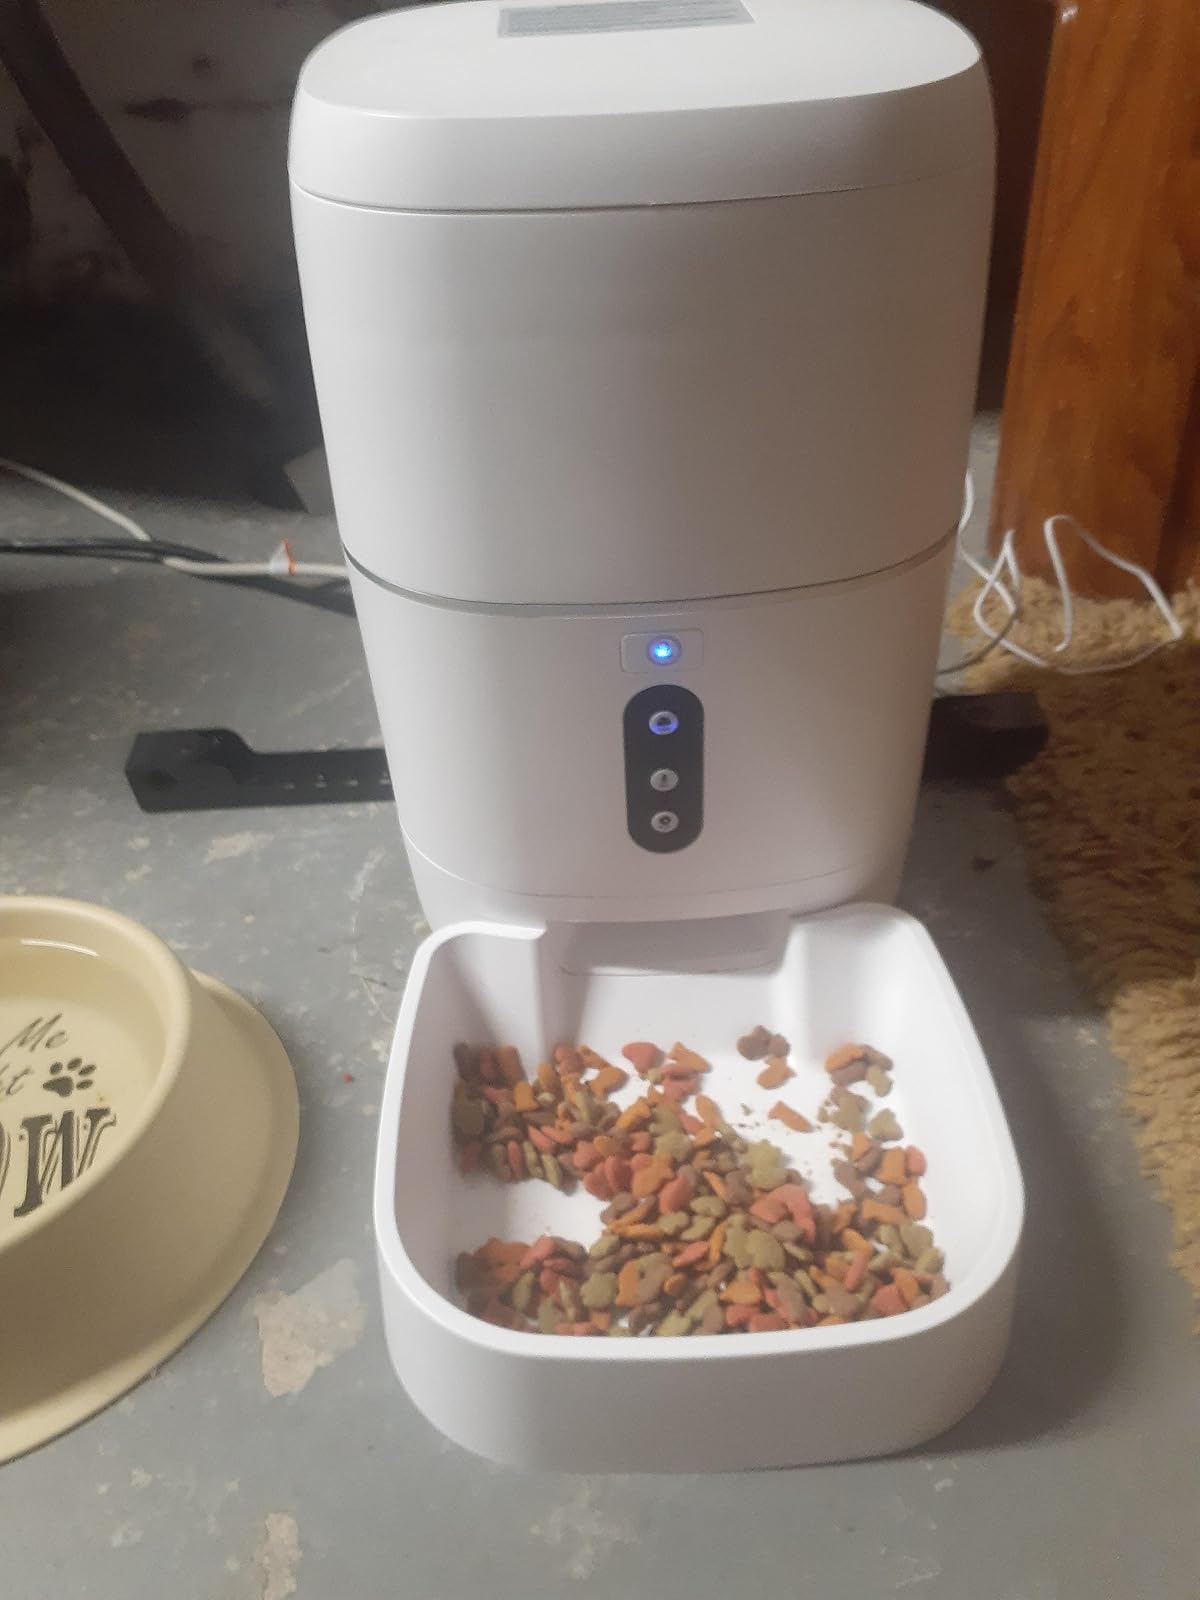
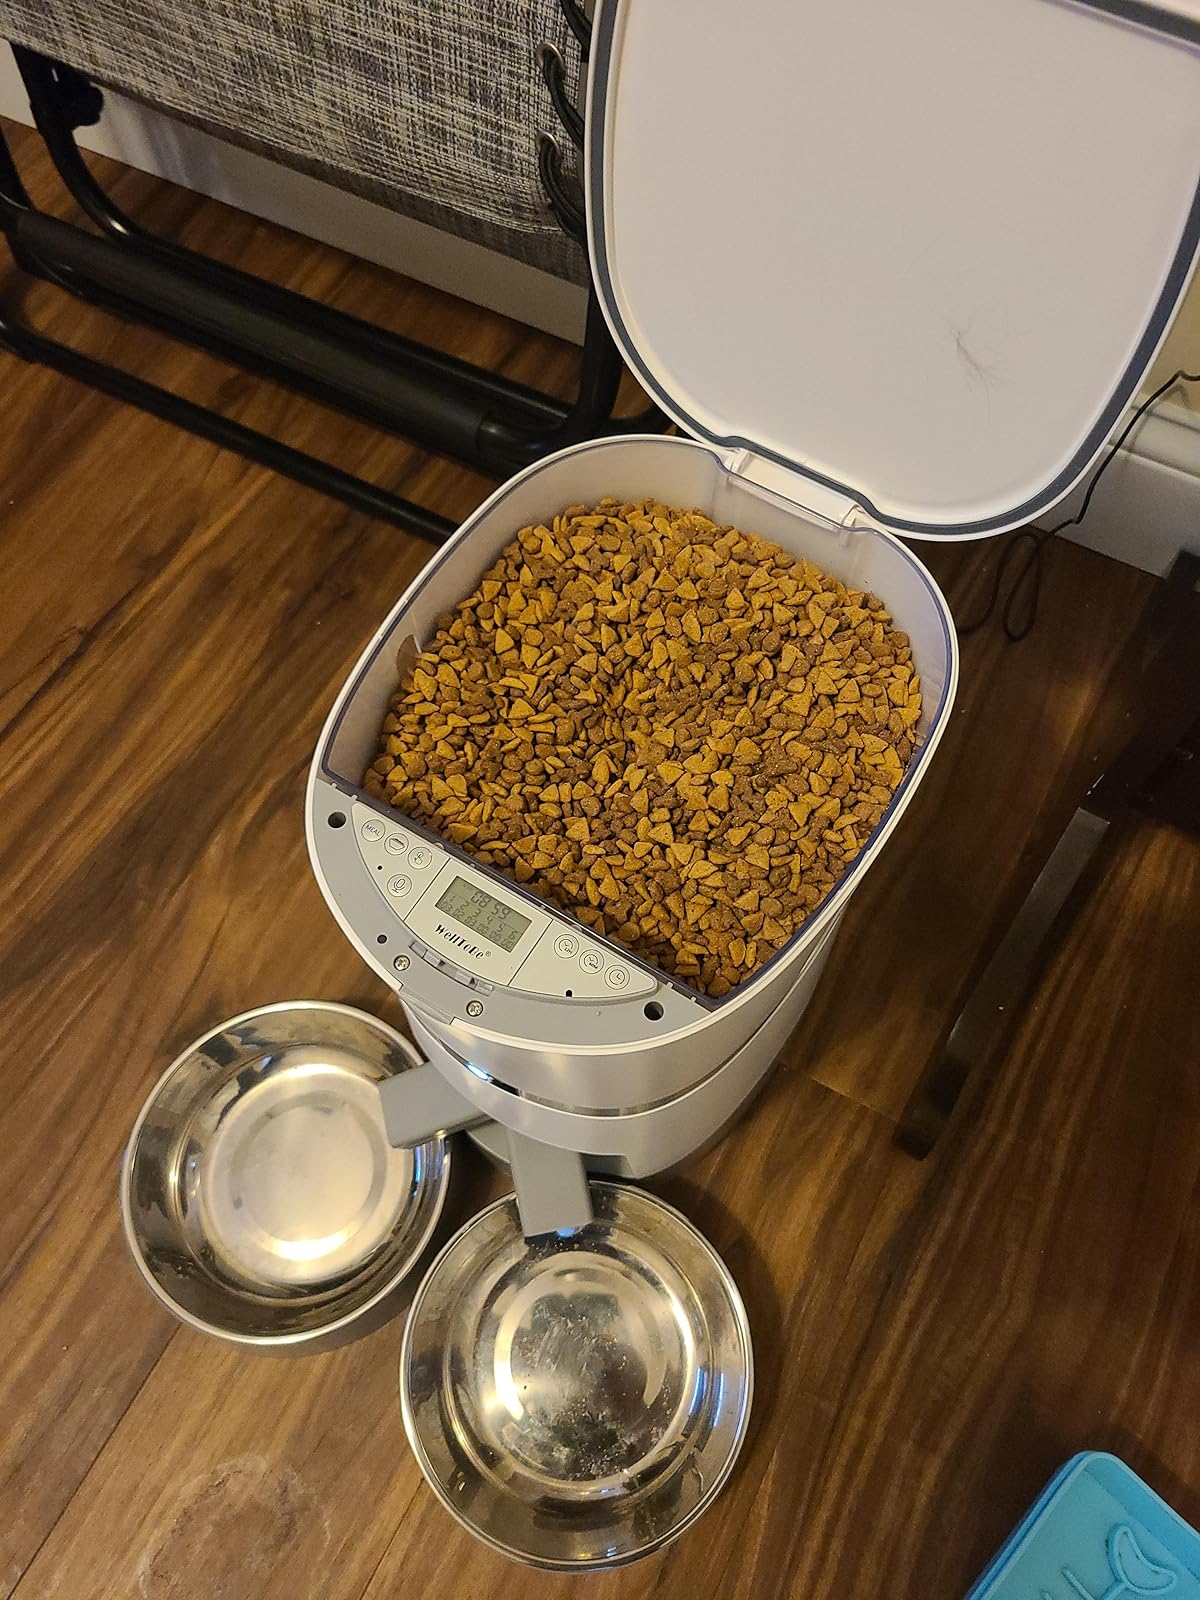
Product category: items_feeder
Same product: no